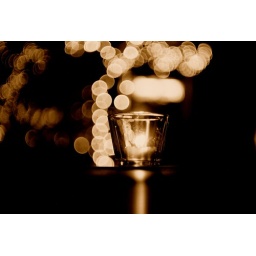
candle in glass